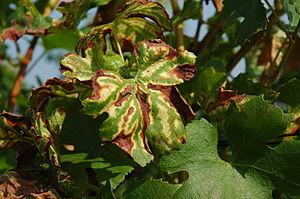
L’esca est une des plus anciennes maladies de la vigne, les Romains avaient déjà remarqué sa présence sur les ceps de l’époque.